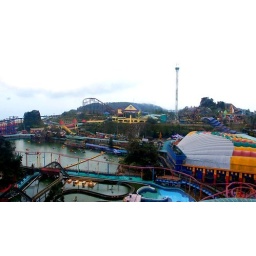
The sky is a little bright but the whole resort was in a cloud the whole time.